Lavoisier (crater)

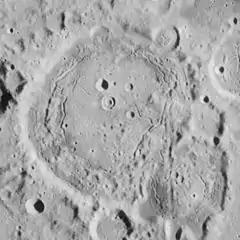
Lavoisier at center, Lavoisier F in lower right. Lunar Orbiter 4 image.

Lavoisier is a lunar impact crater that is located near the northwestern limb of the Moon, at the western edge of the Oceanus Procellarum. It is named after the French chemist Antoine Lavoisier. It is located to the southwest of the crater von Braun and southeast of Bunsen. Due south of Lavoisier is the disintegrated crater Ulugh Beigh.